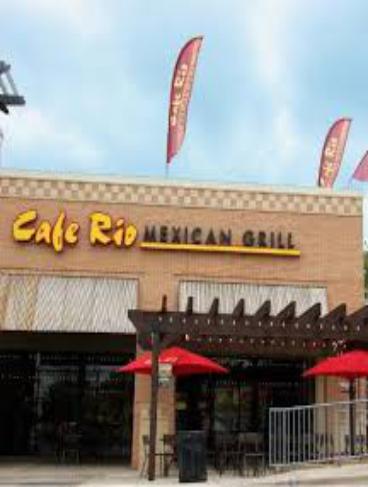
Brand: Cafe Rio
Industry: Food